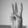
ASL letter: W